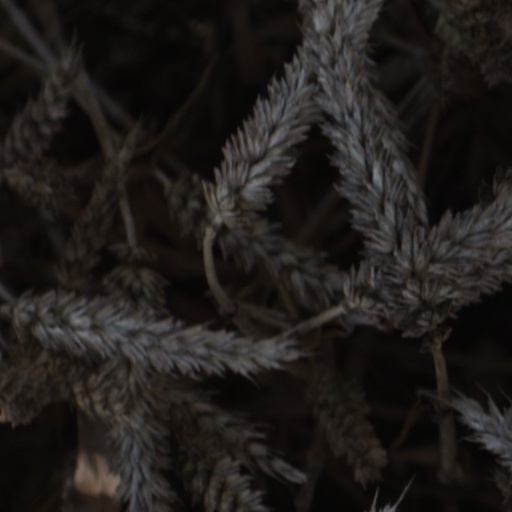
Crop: wheat